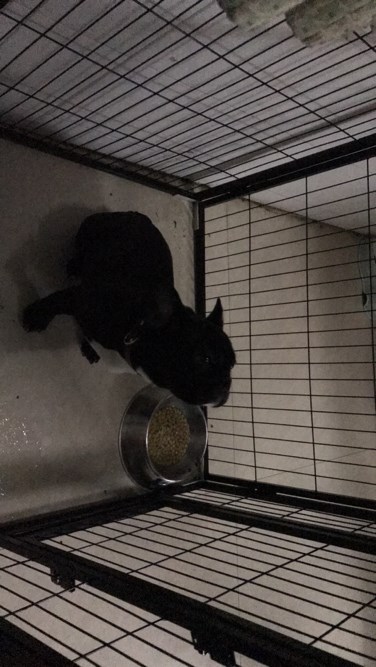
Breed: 1121-n000002-French_bulldog